History of philosophy in Finland

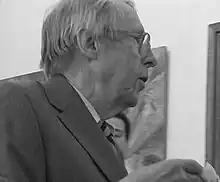
Jaakko Hintikka

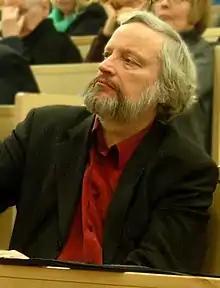
Ilkka Niiniluoto

Finnish philosophy has been respected in the world, and several Finnish philosophers have held positions of trust in international organizations in the field of philosophy.